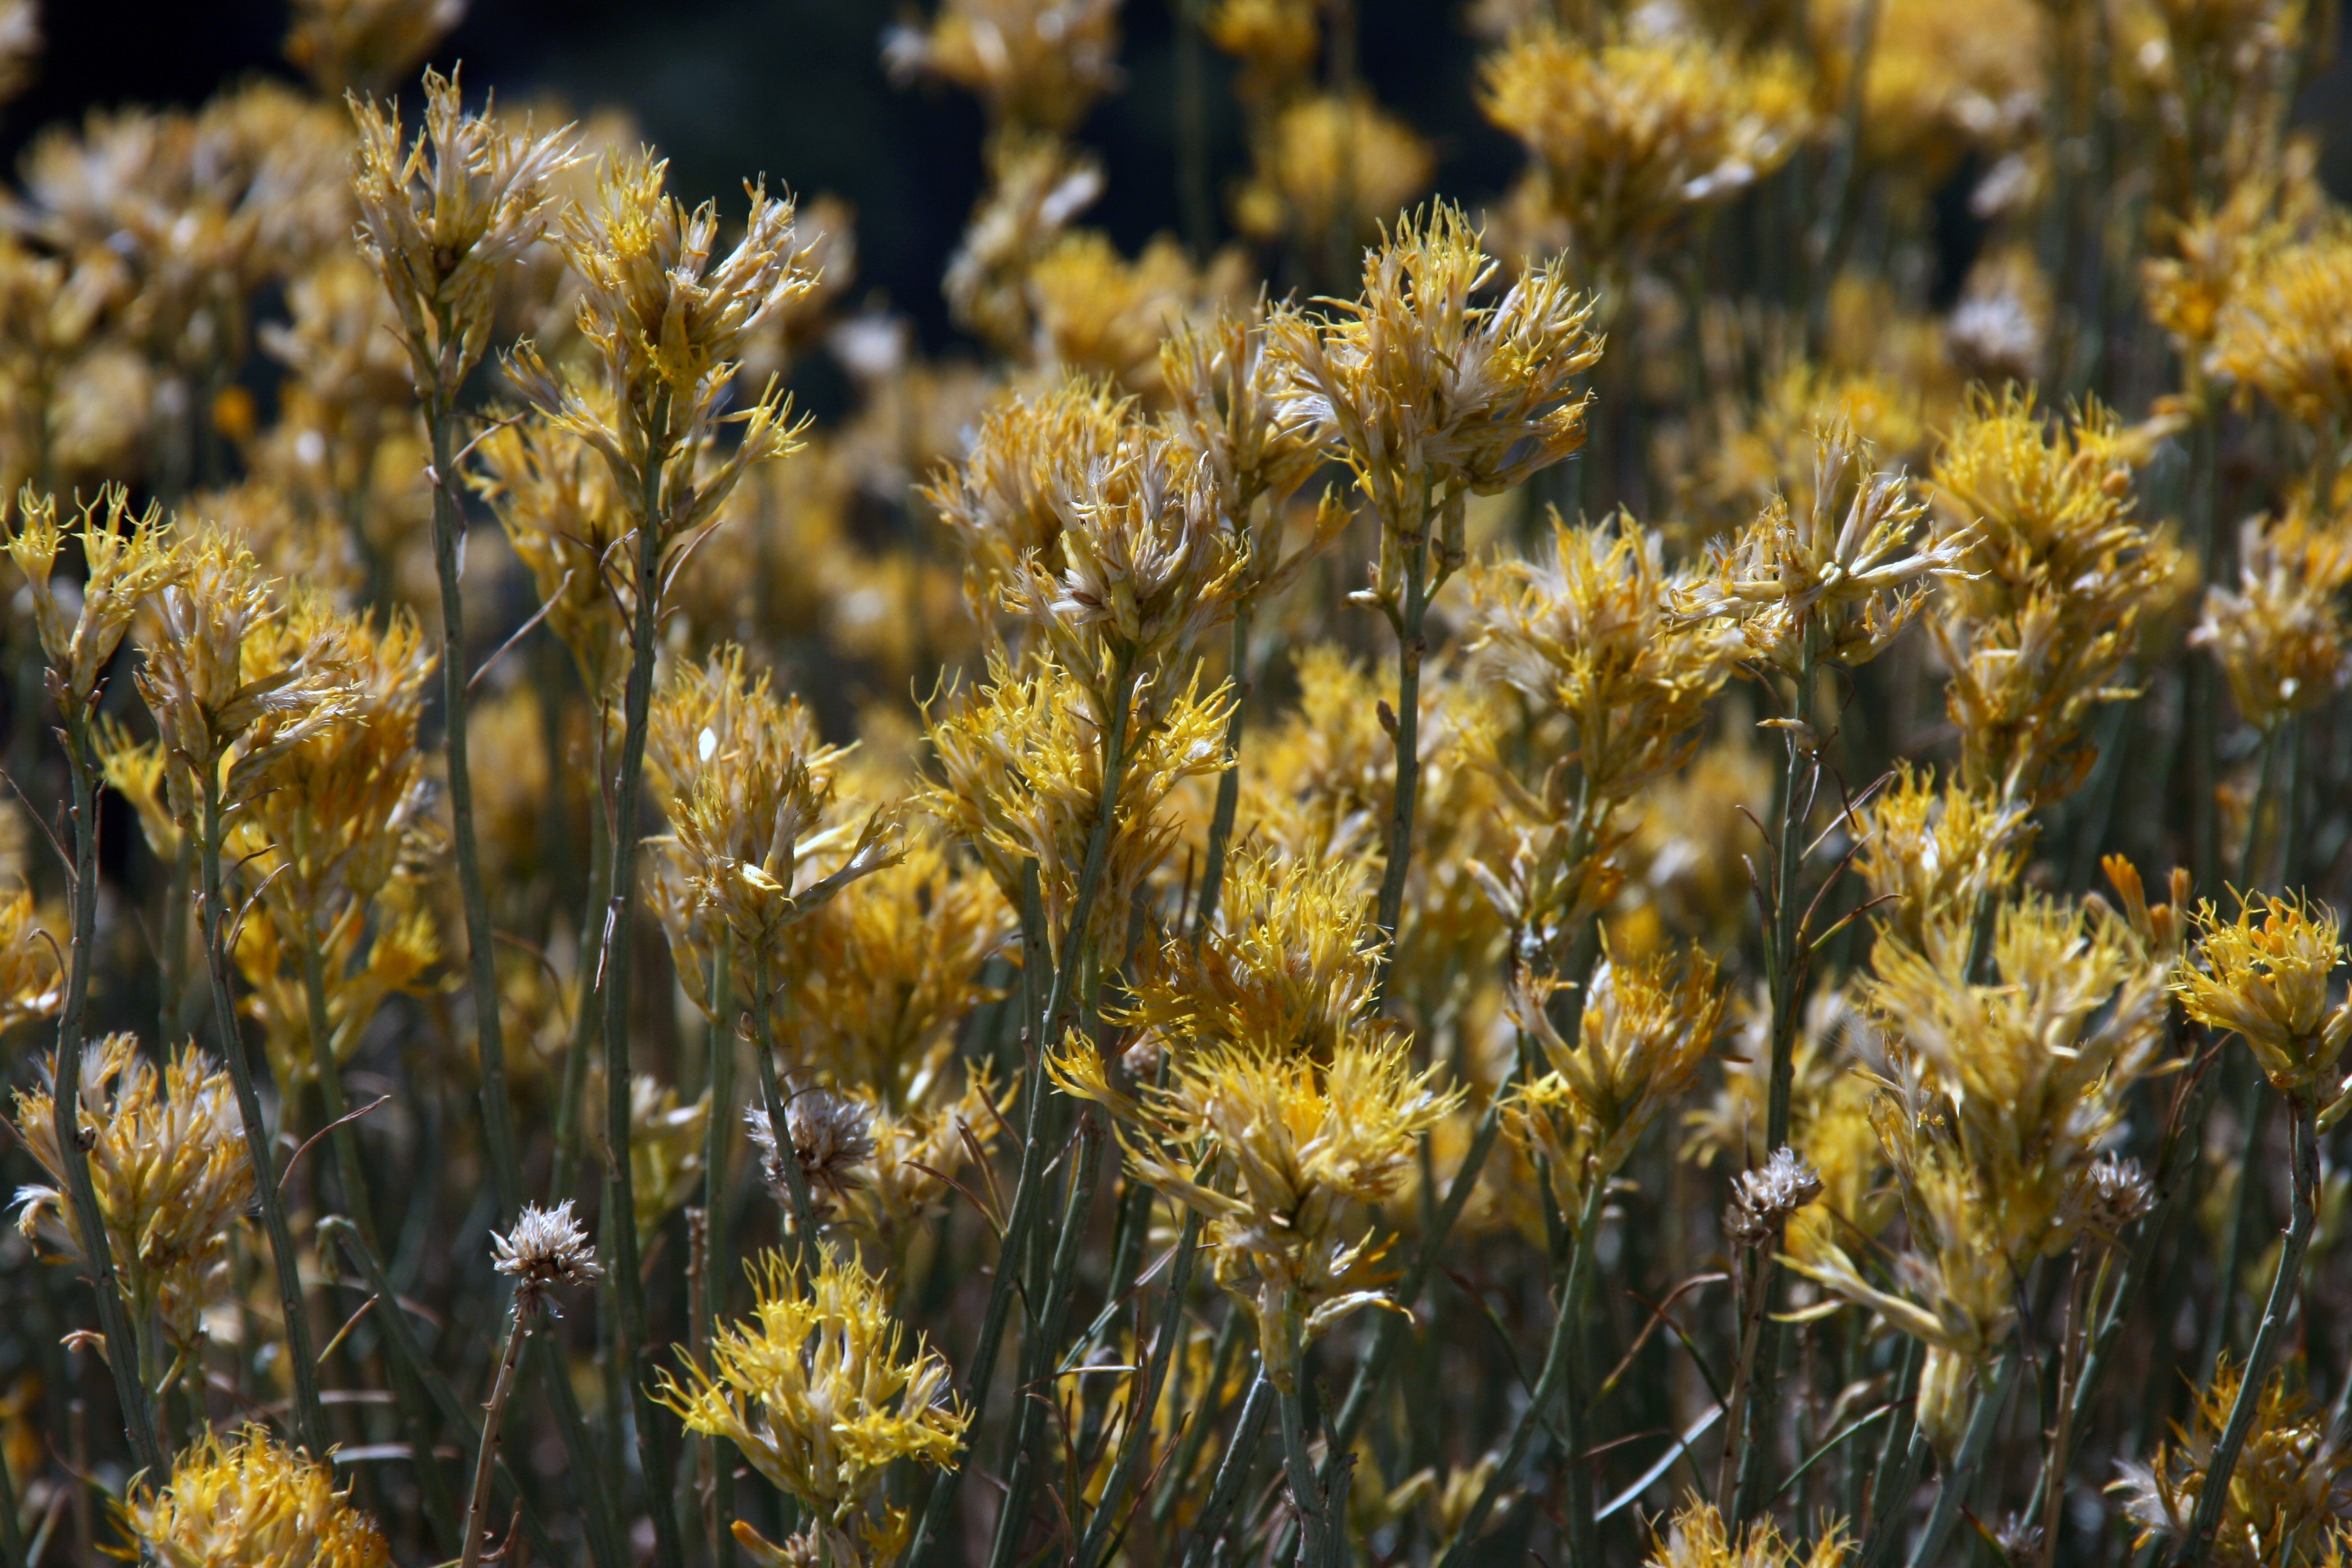
nature, grass, plant, field, meadow, prairie, sunlight, flower, bush, autumn, botany, yellow, flora, wildflower, grassland, broom, macro photography, flowering plant, daisy family, grass family, land plant